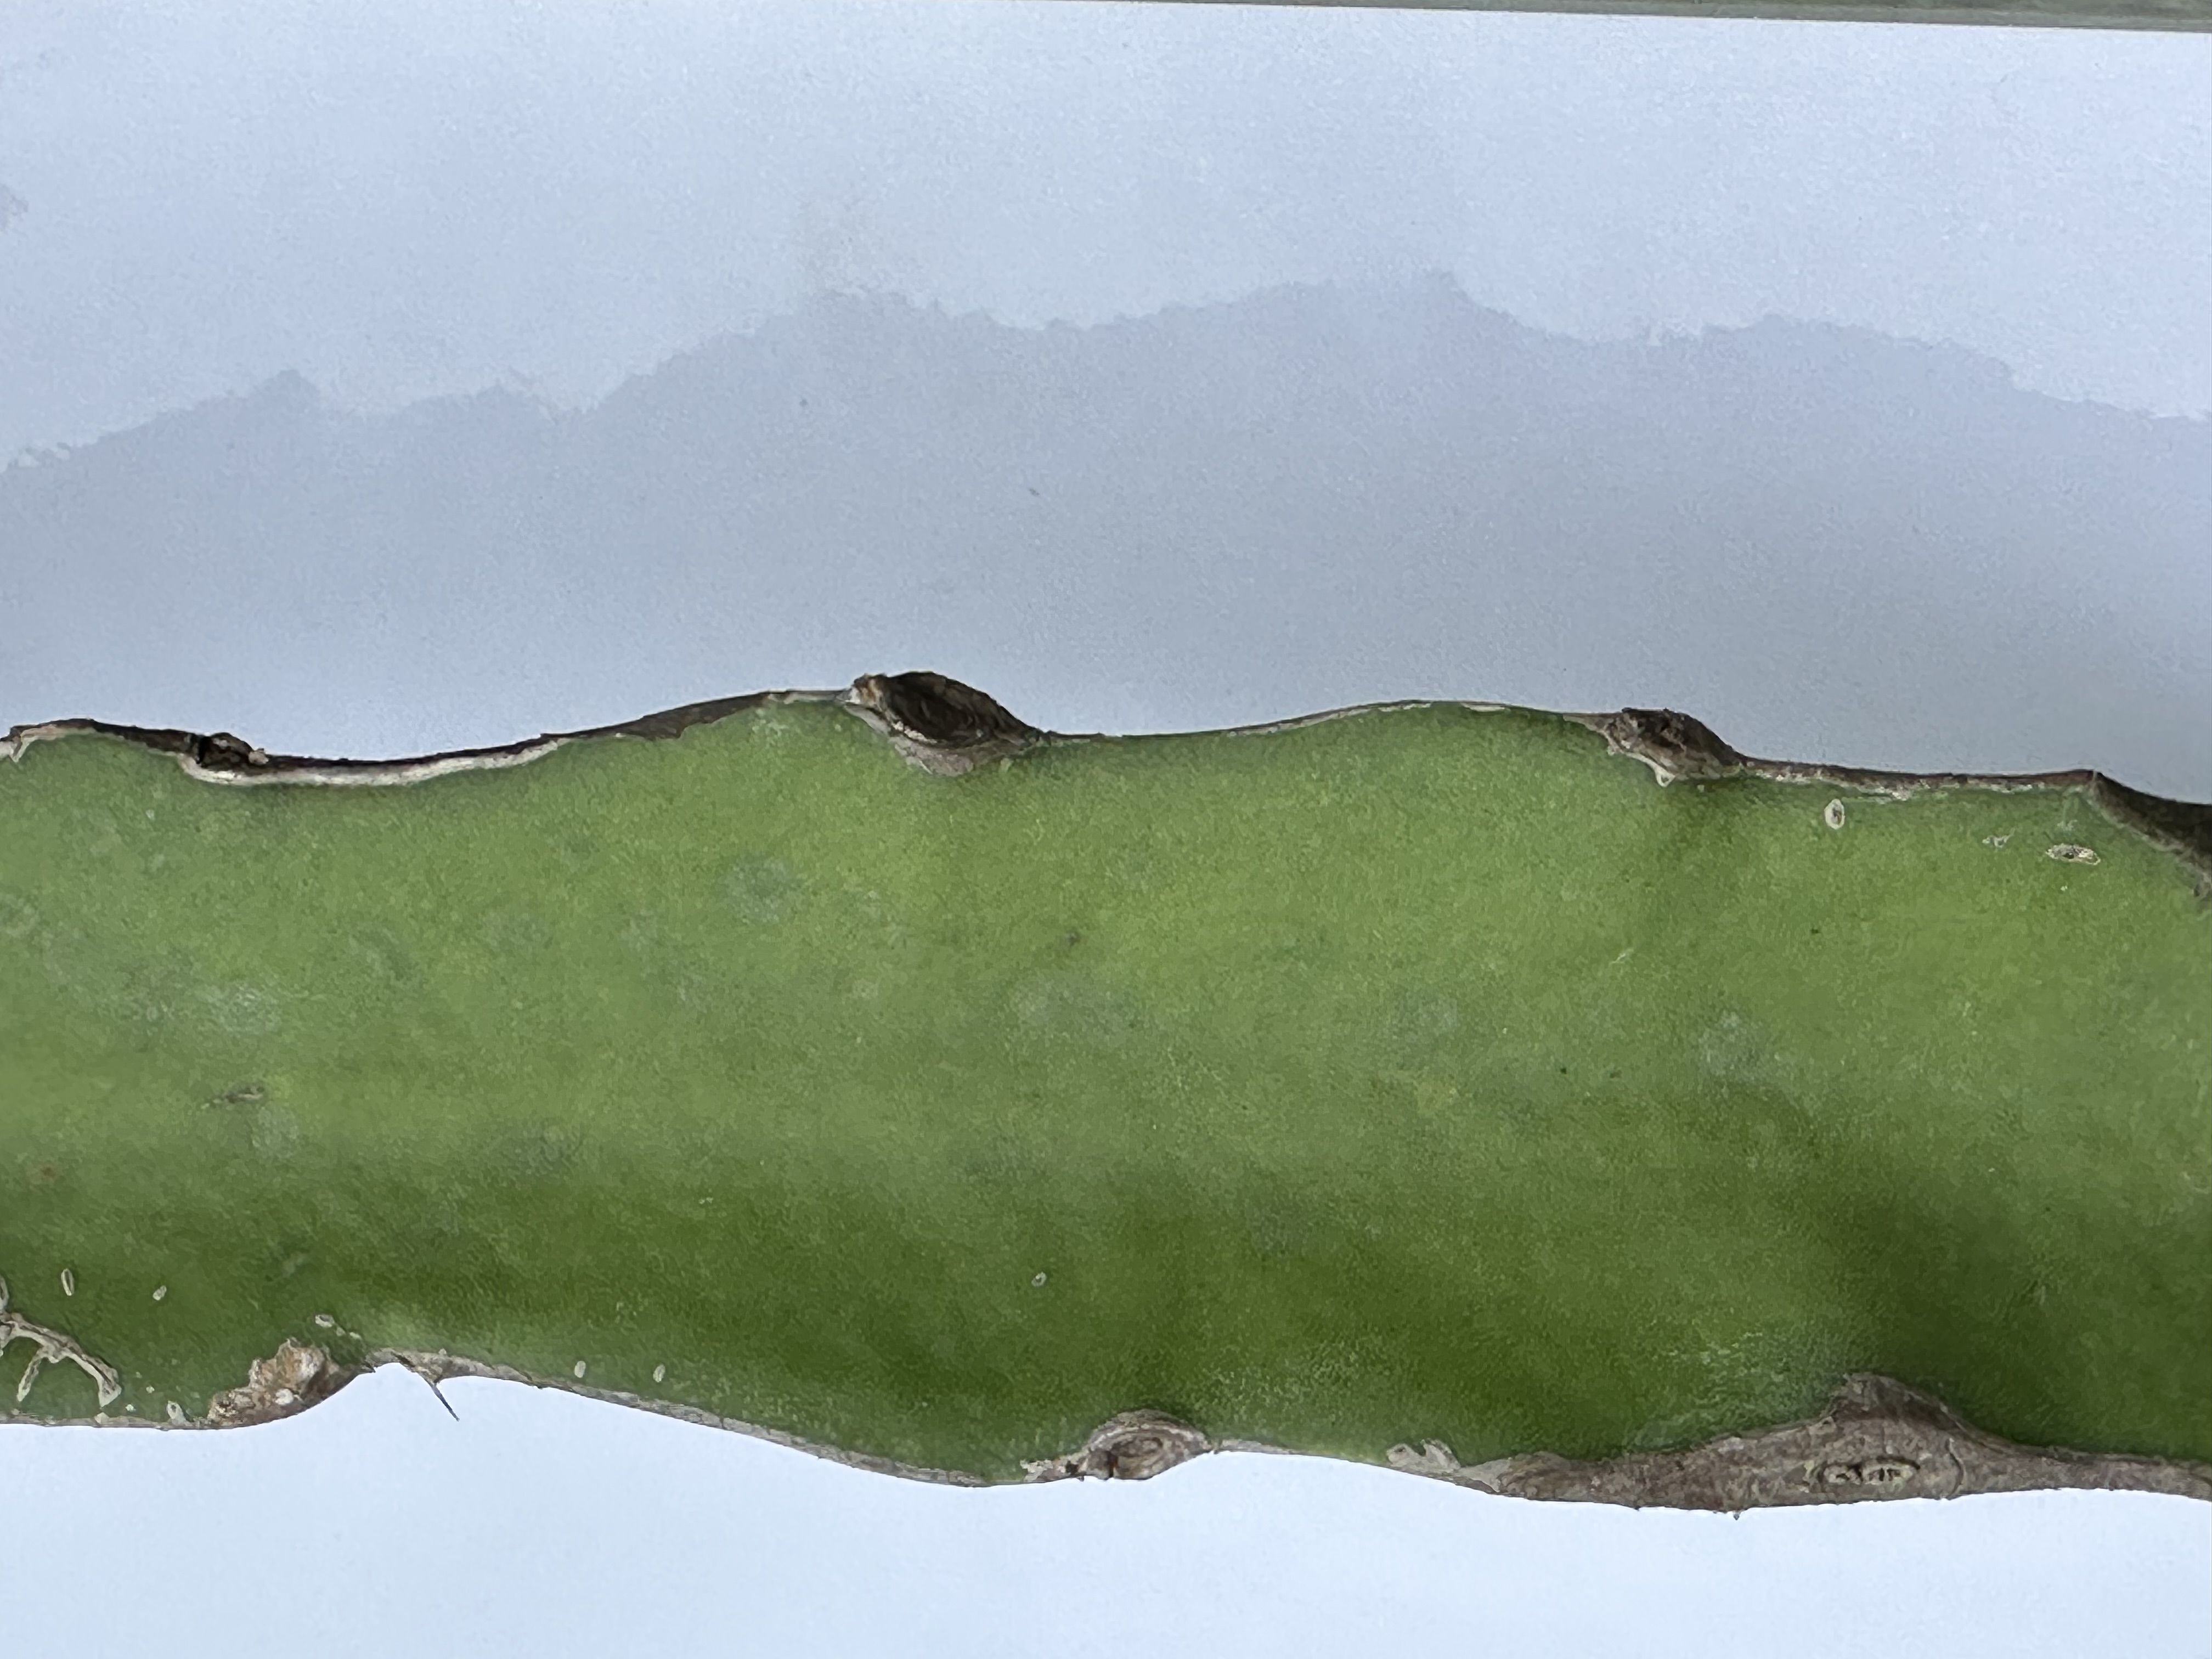
Label: Good leaf